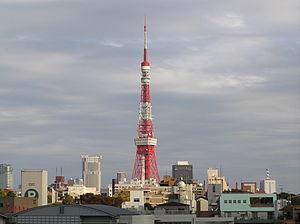
You're Under Arrest, en français Équipières de choc, est une série télévisée d'animation japonaise créée d'après le manga éponyme de Kōsuke Fujishima.
La tour de Tokyo est une tour rouge et blanche située dans l'arrondissement de Minato à Tokyo au Japon. Son concept est fondé sur celui de la tour Eiffel de Paris. Elle a été réalisée par l'architecte Tachū Naitō.